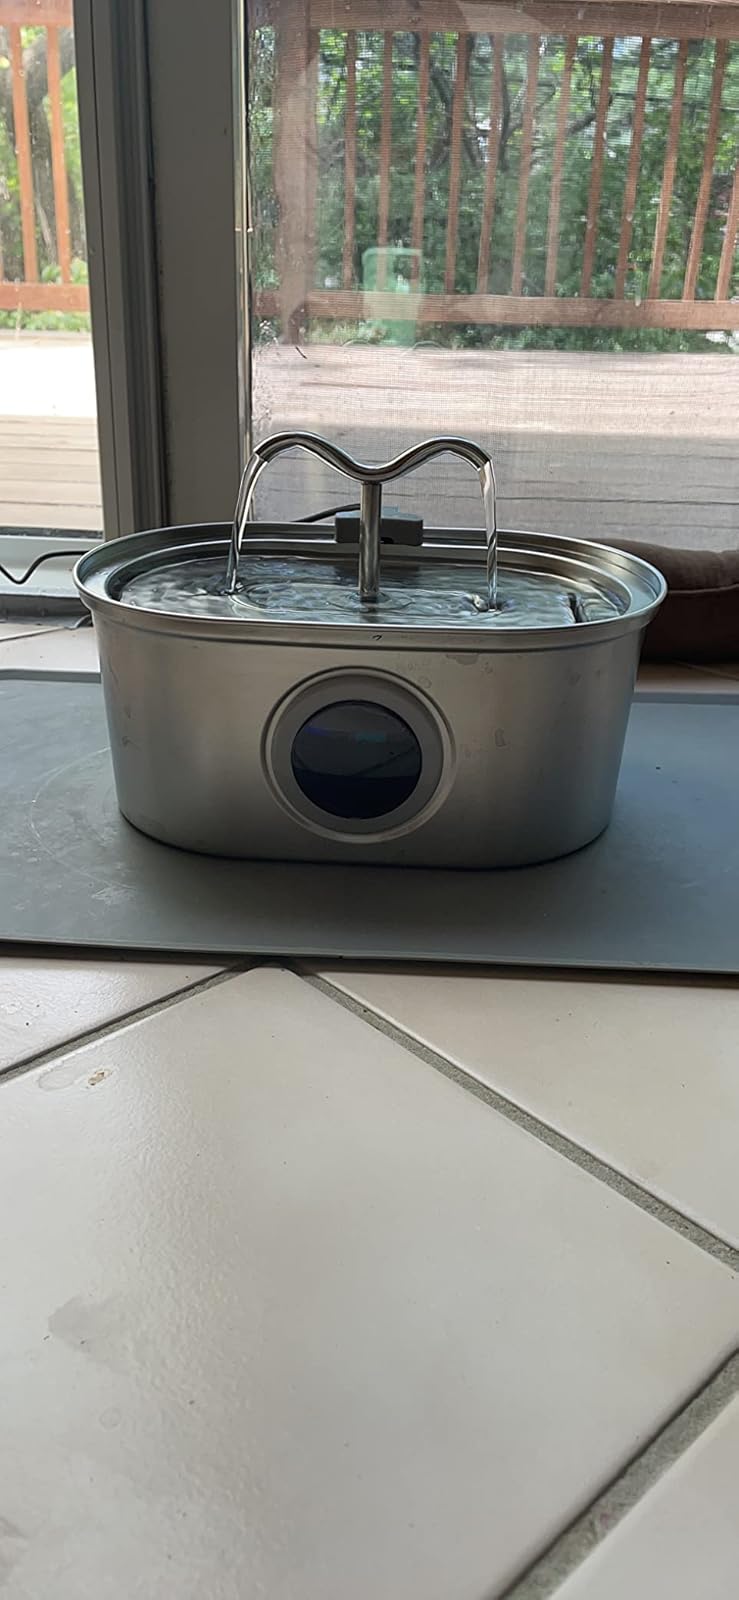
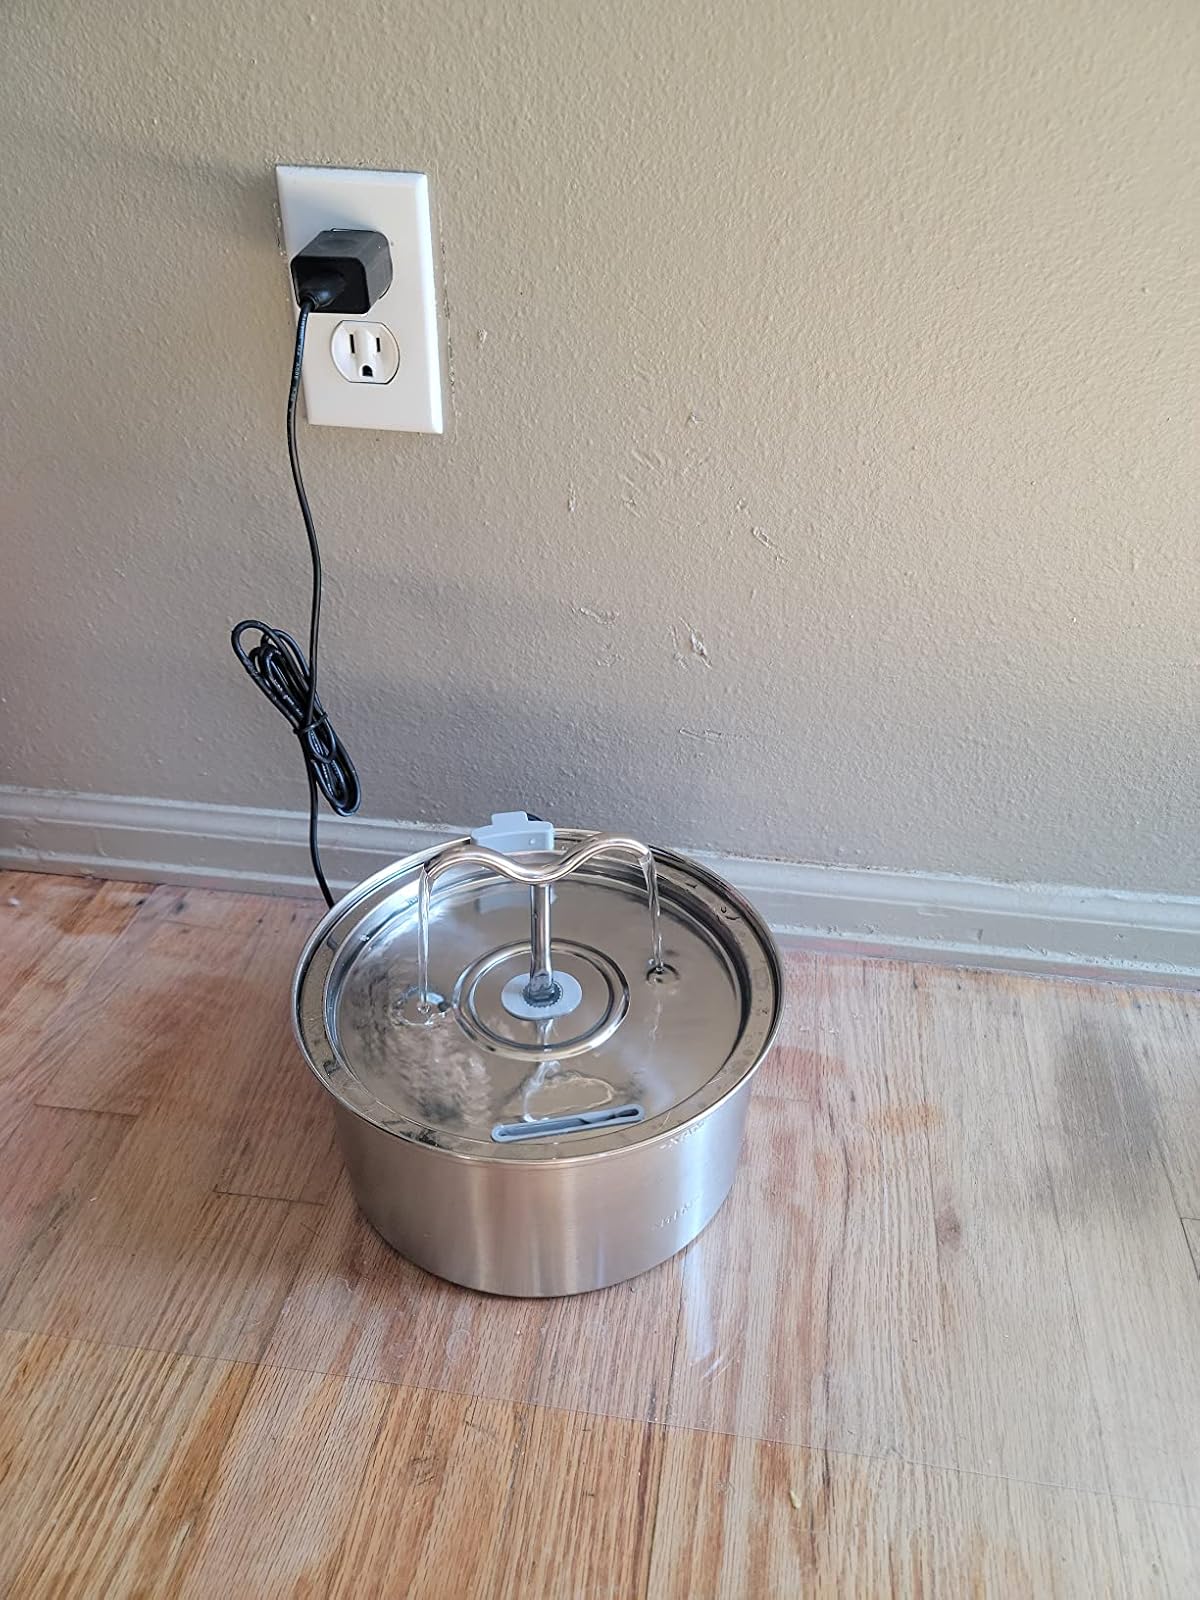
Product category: items_bowl
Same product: no